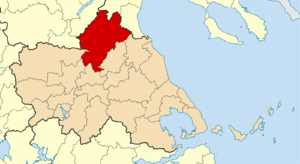
Elassóna est un dème en Thessalie, Grèce.
La Grèce est organisée depuis le 1ᵉʳ janvier 2011 en 13 régions et 325 dèmes.